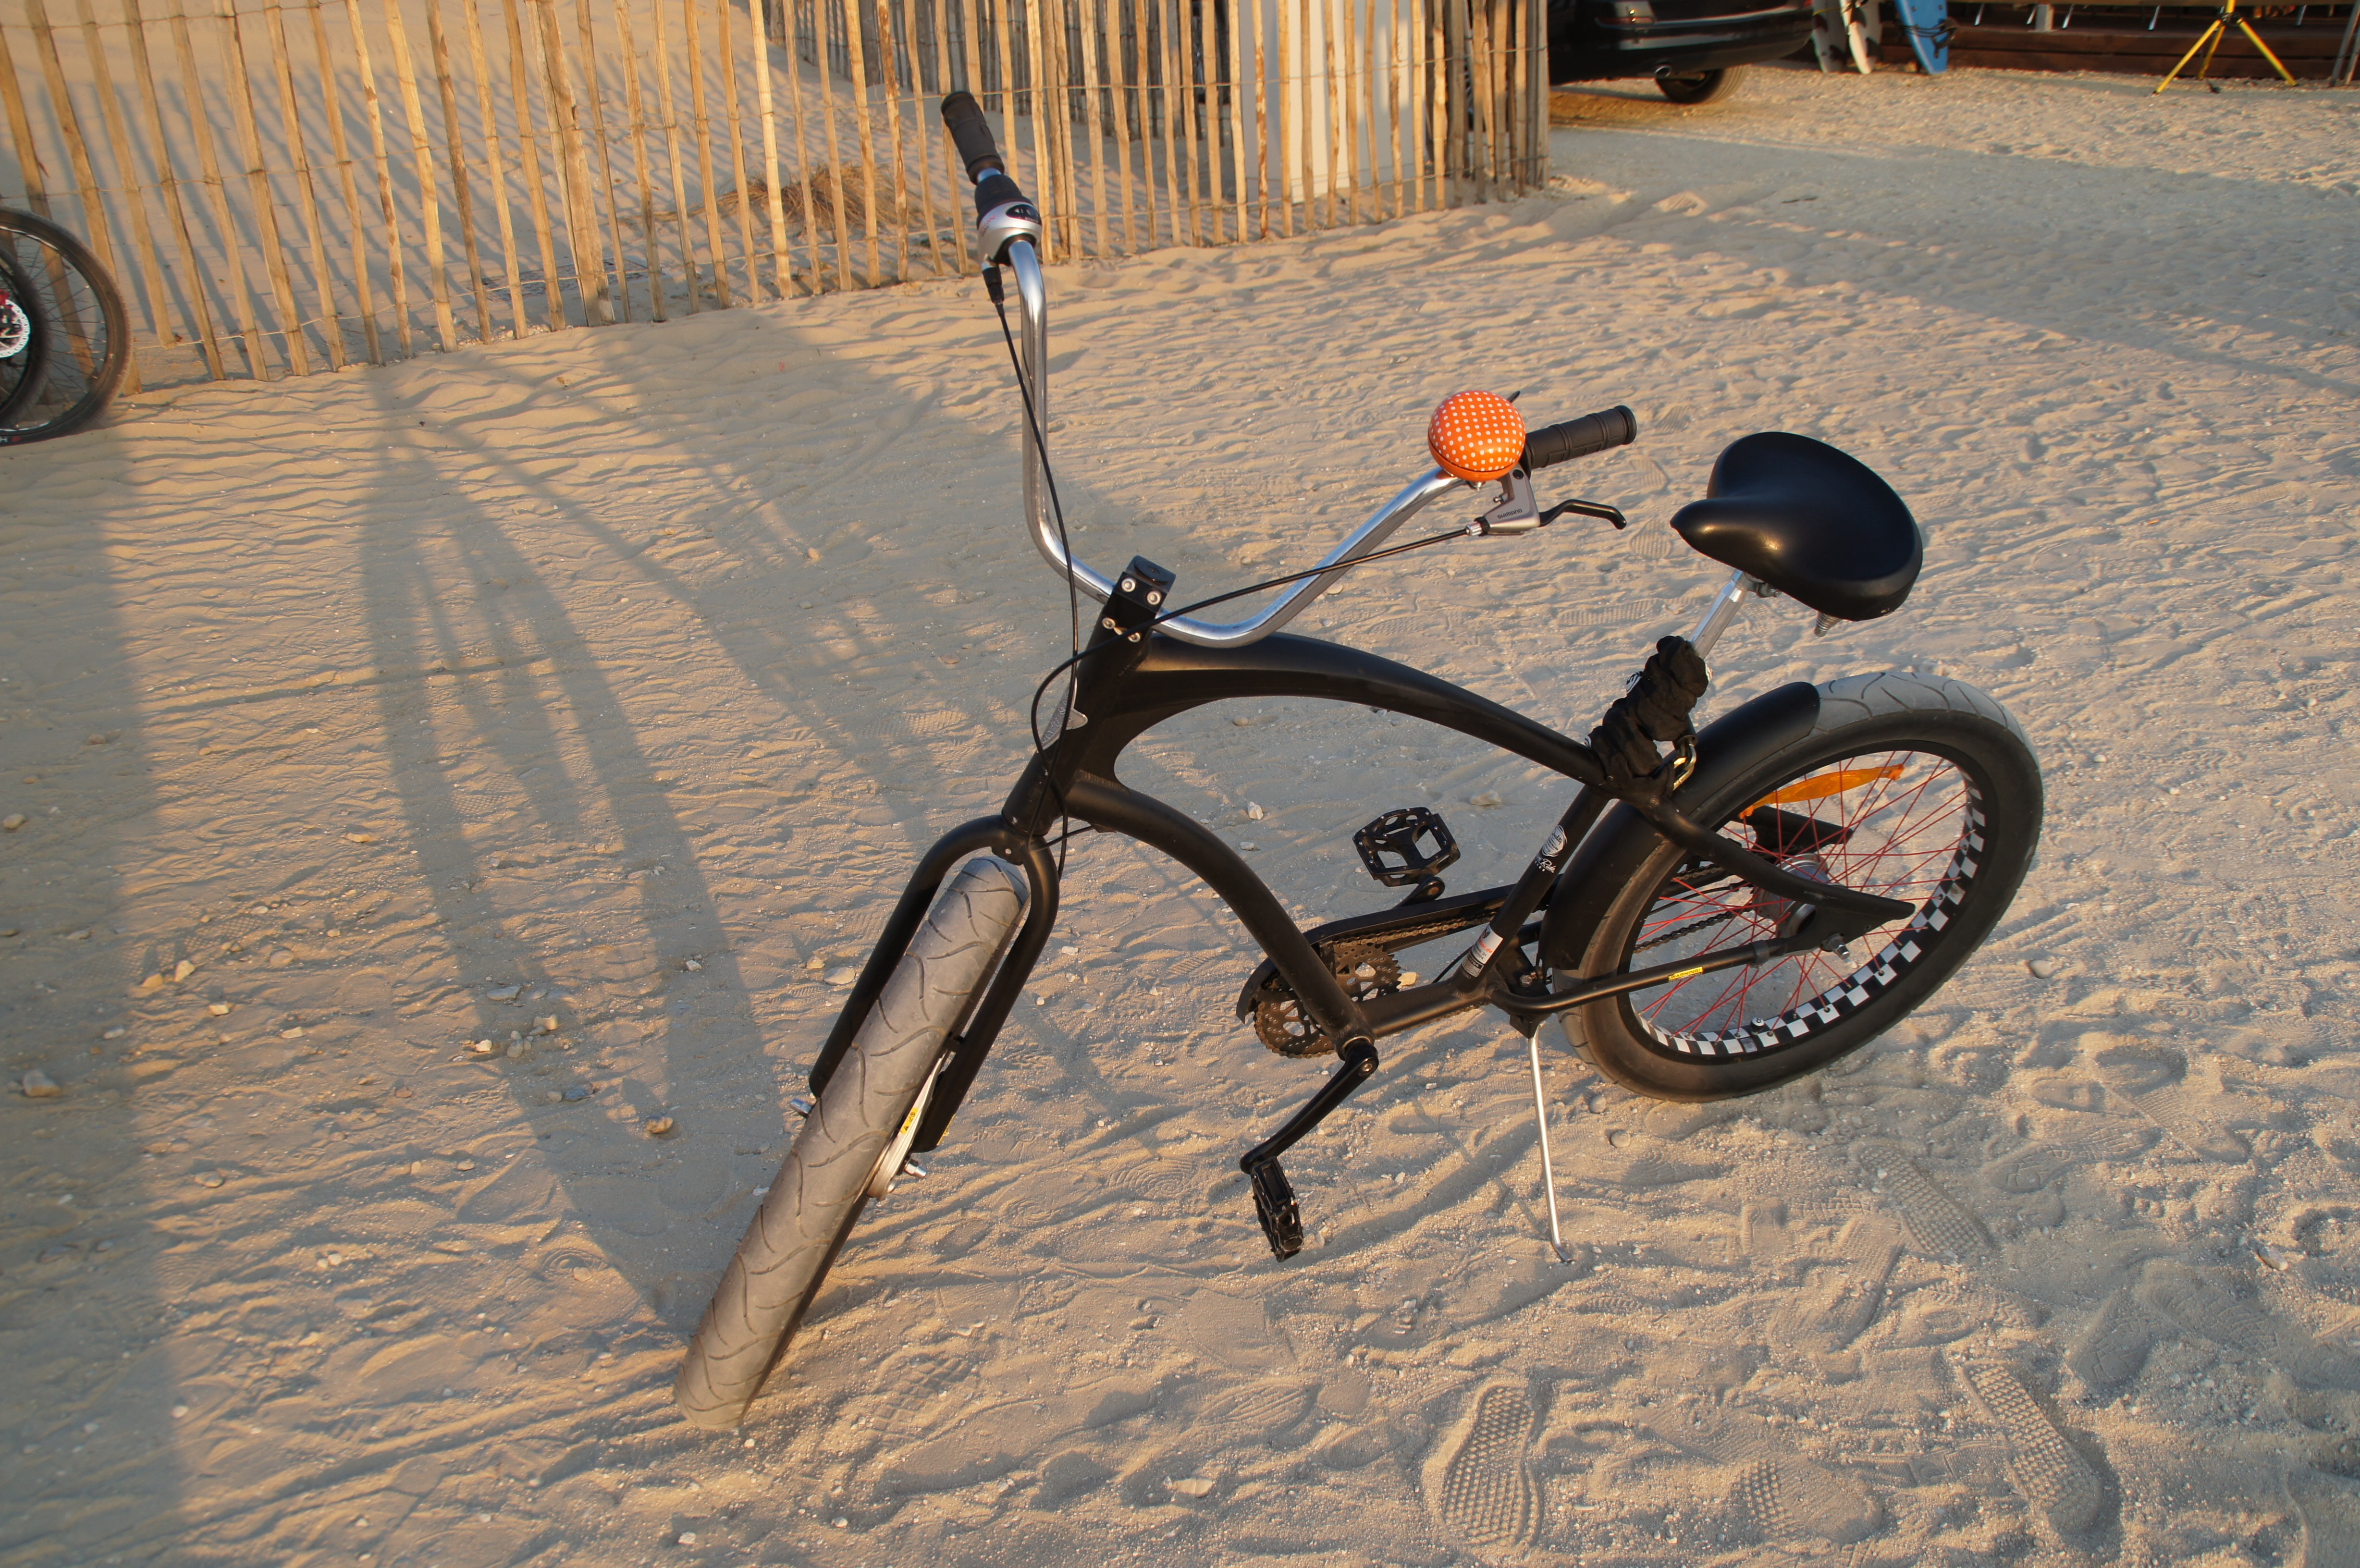
beach, landscape, sea, coast, rock, ocean, snow, sky, sunset, wheel, dune, wave, bicycle, bike, seagull, travel, france, web, surf, vehicle, relax, holiday, blue, sports equipment, mountain bike, footprints, stones, turquoise, hotel, atlantic, rocky coast, gradually, sand beach, land vehicle, bicycle motocross, bmx bike, road bicycle, biscarrosse, beach cruiser